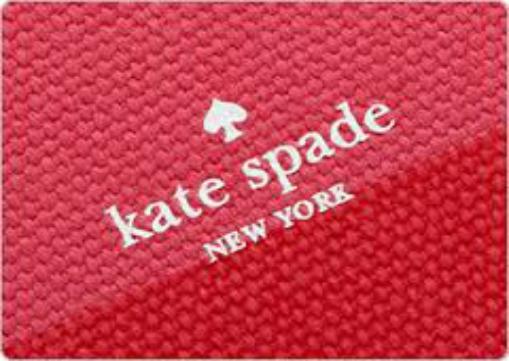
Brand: KATE SPADE-2
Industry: Clothes